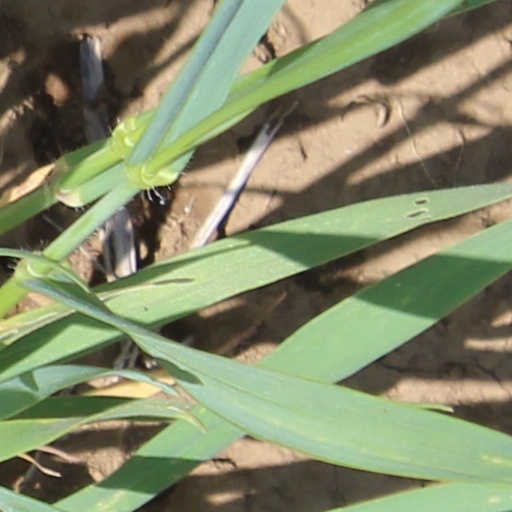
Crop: wheat